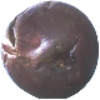
Label: Passion Fruit 1